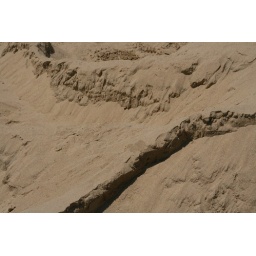
Sand sculptures at a sand sculpture building competition at the beach in Grand Haven.